Les deux aveugles

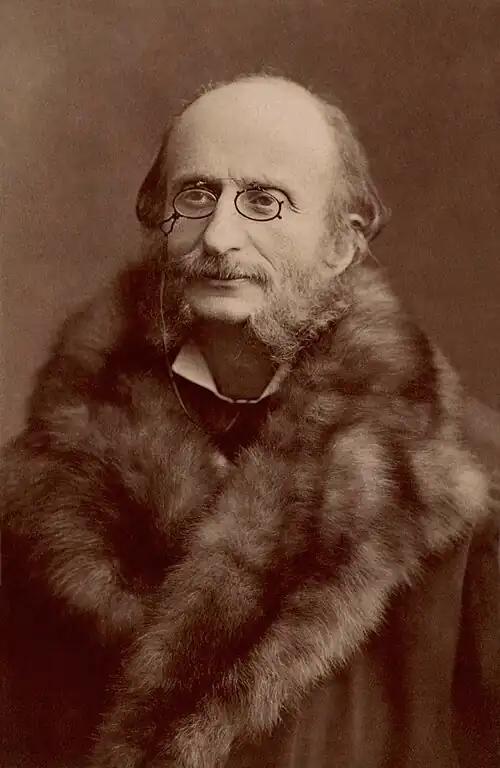
Jacques Offenbach by Nadar, c. 1860s

Les deux aveugles ("The Two Blind Men" or "The Blind Beggars") is an 1855 one-act French "bouffonerie musicale" (operetta) by Jacques Offenbach. The libretto was written by Jules Moinaux and was a condensation of his 3-act "Les musiciens ambulants".